The Casino (film)

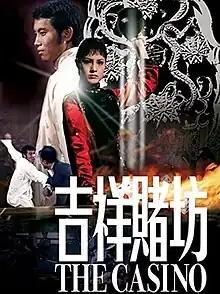

The Casino (Chinese: 吉祥赌坊; Jixiang Dufang) is a 1972 Hong Kong drama Shaw Brothers Studio film directed by Cheung Chang Chak.